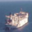
Label: ship